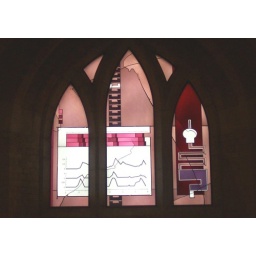
Medical themed stained glass window designed by Johannes Schreiter at the medical and dental school library, Royal London Hospital